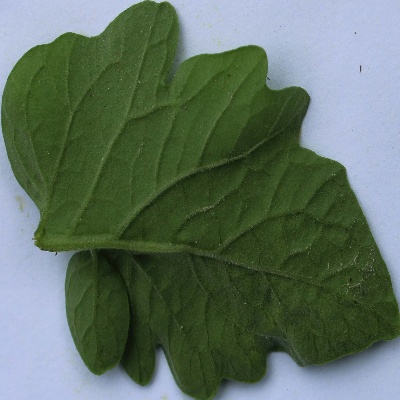
Crop: Tomato
Condition: healthy